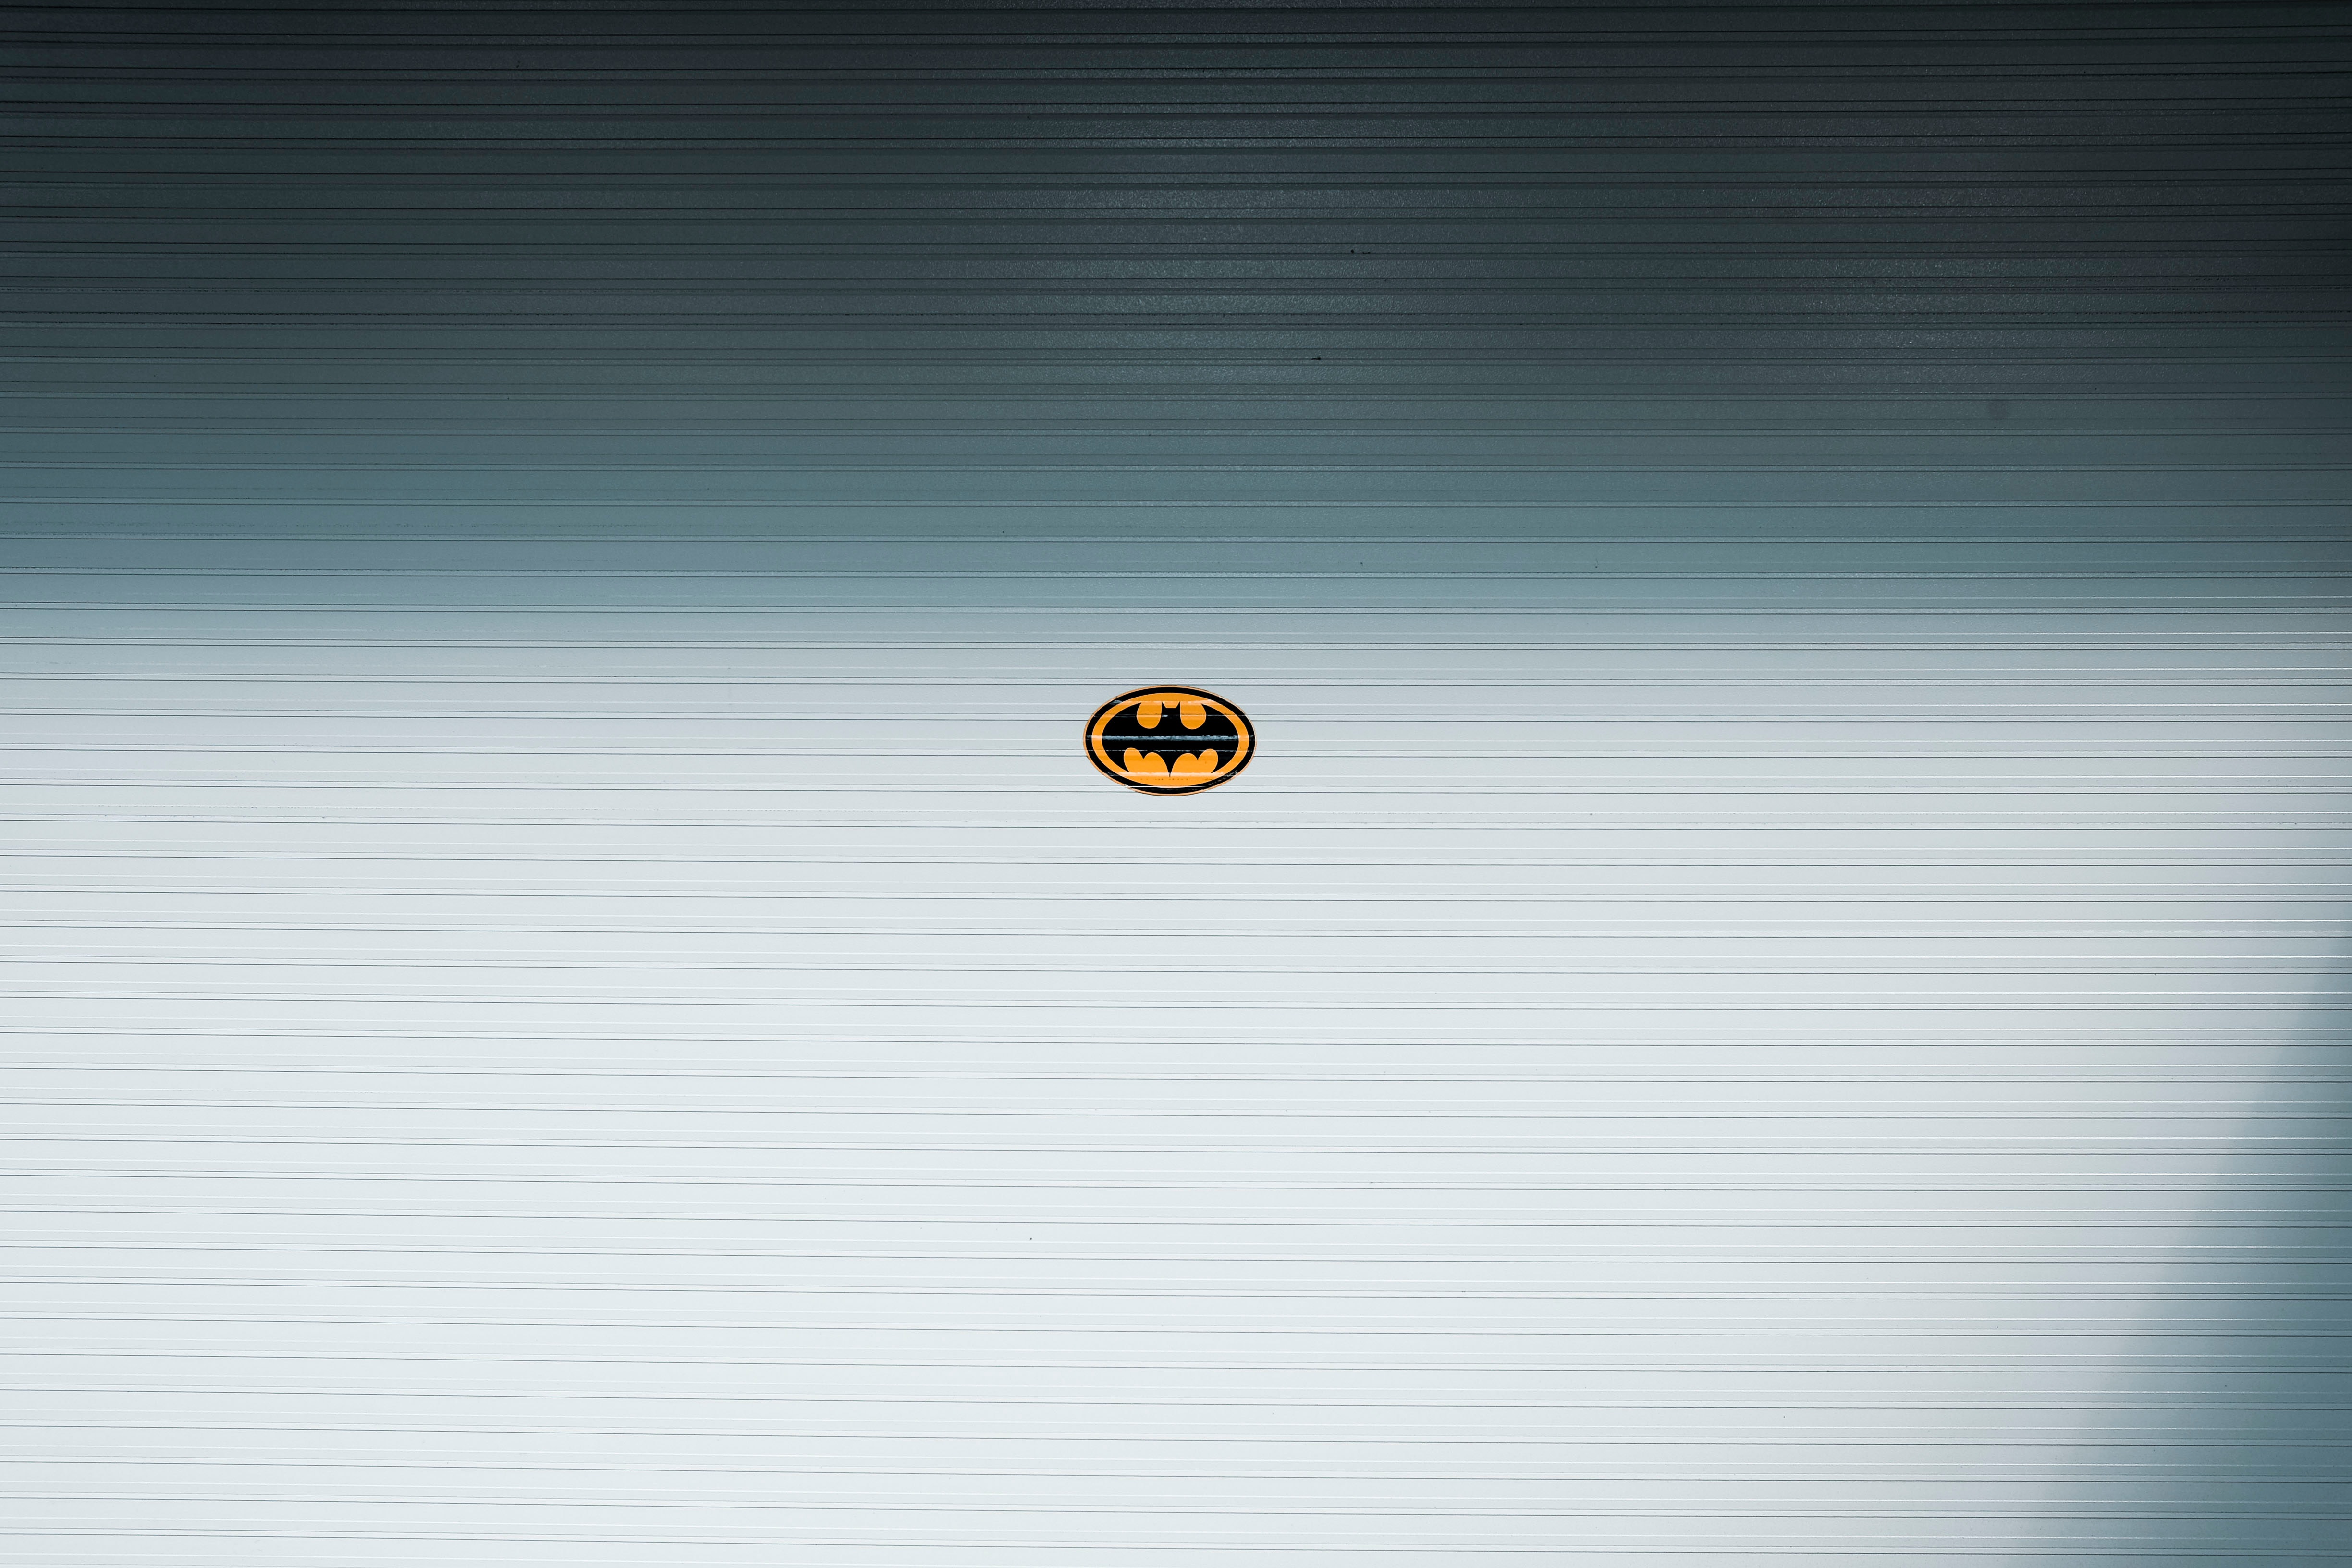
yellow, atmosphere, sky, calm, circle, screenshot, icon